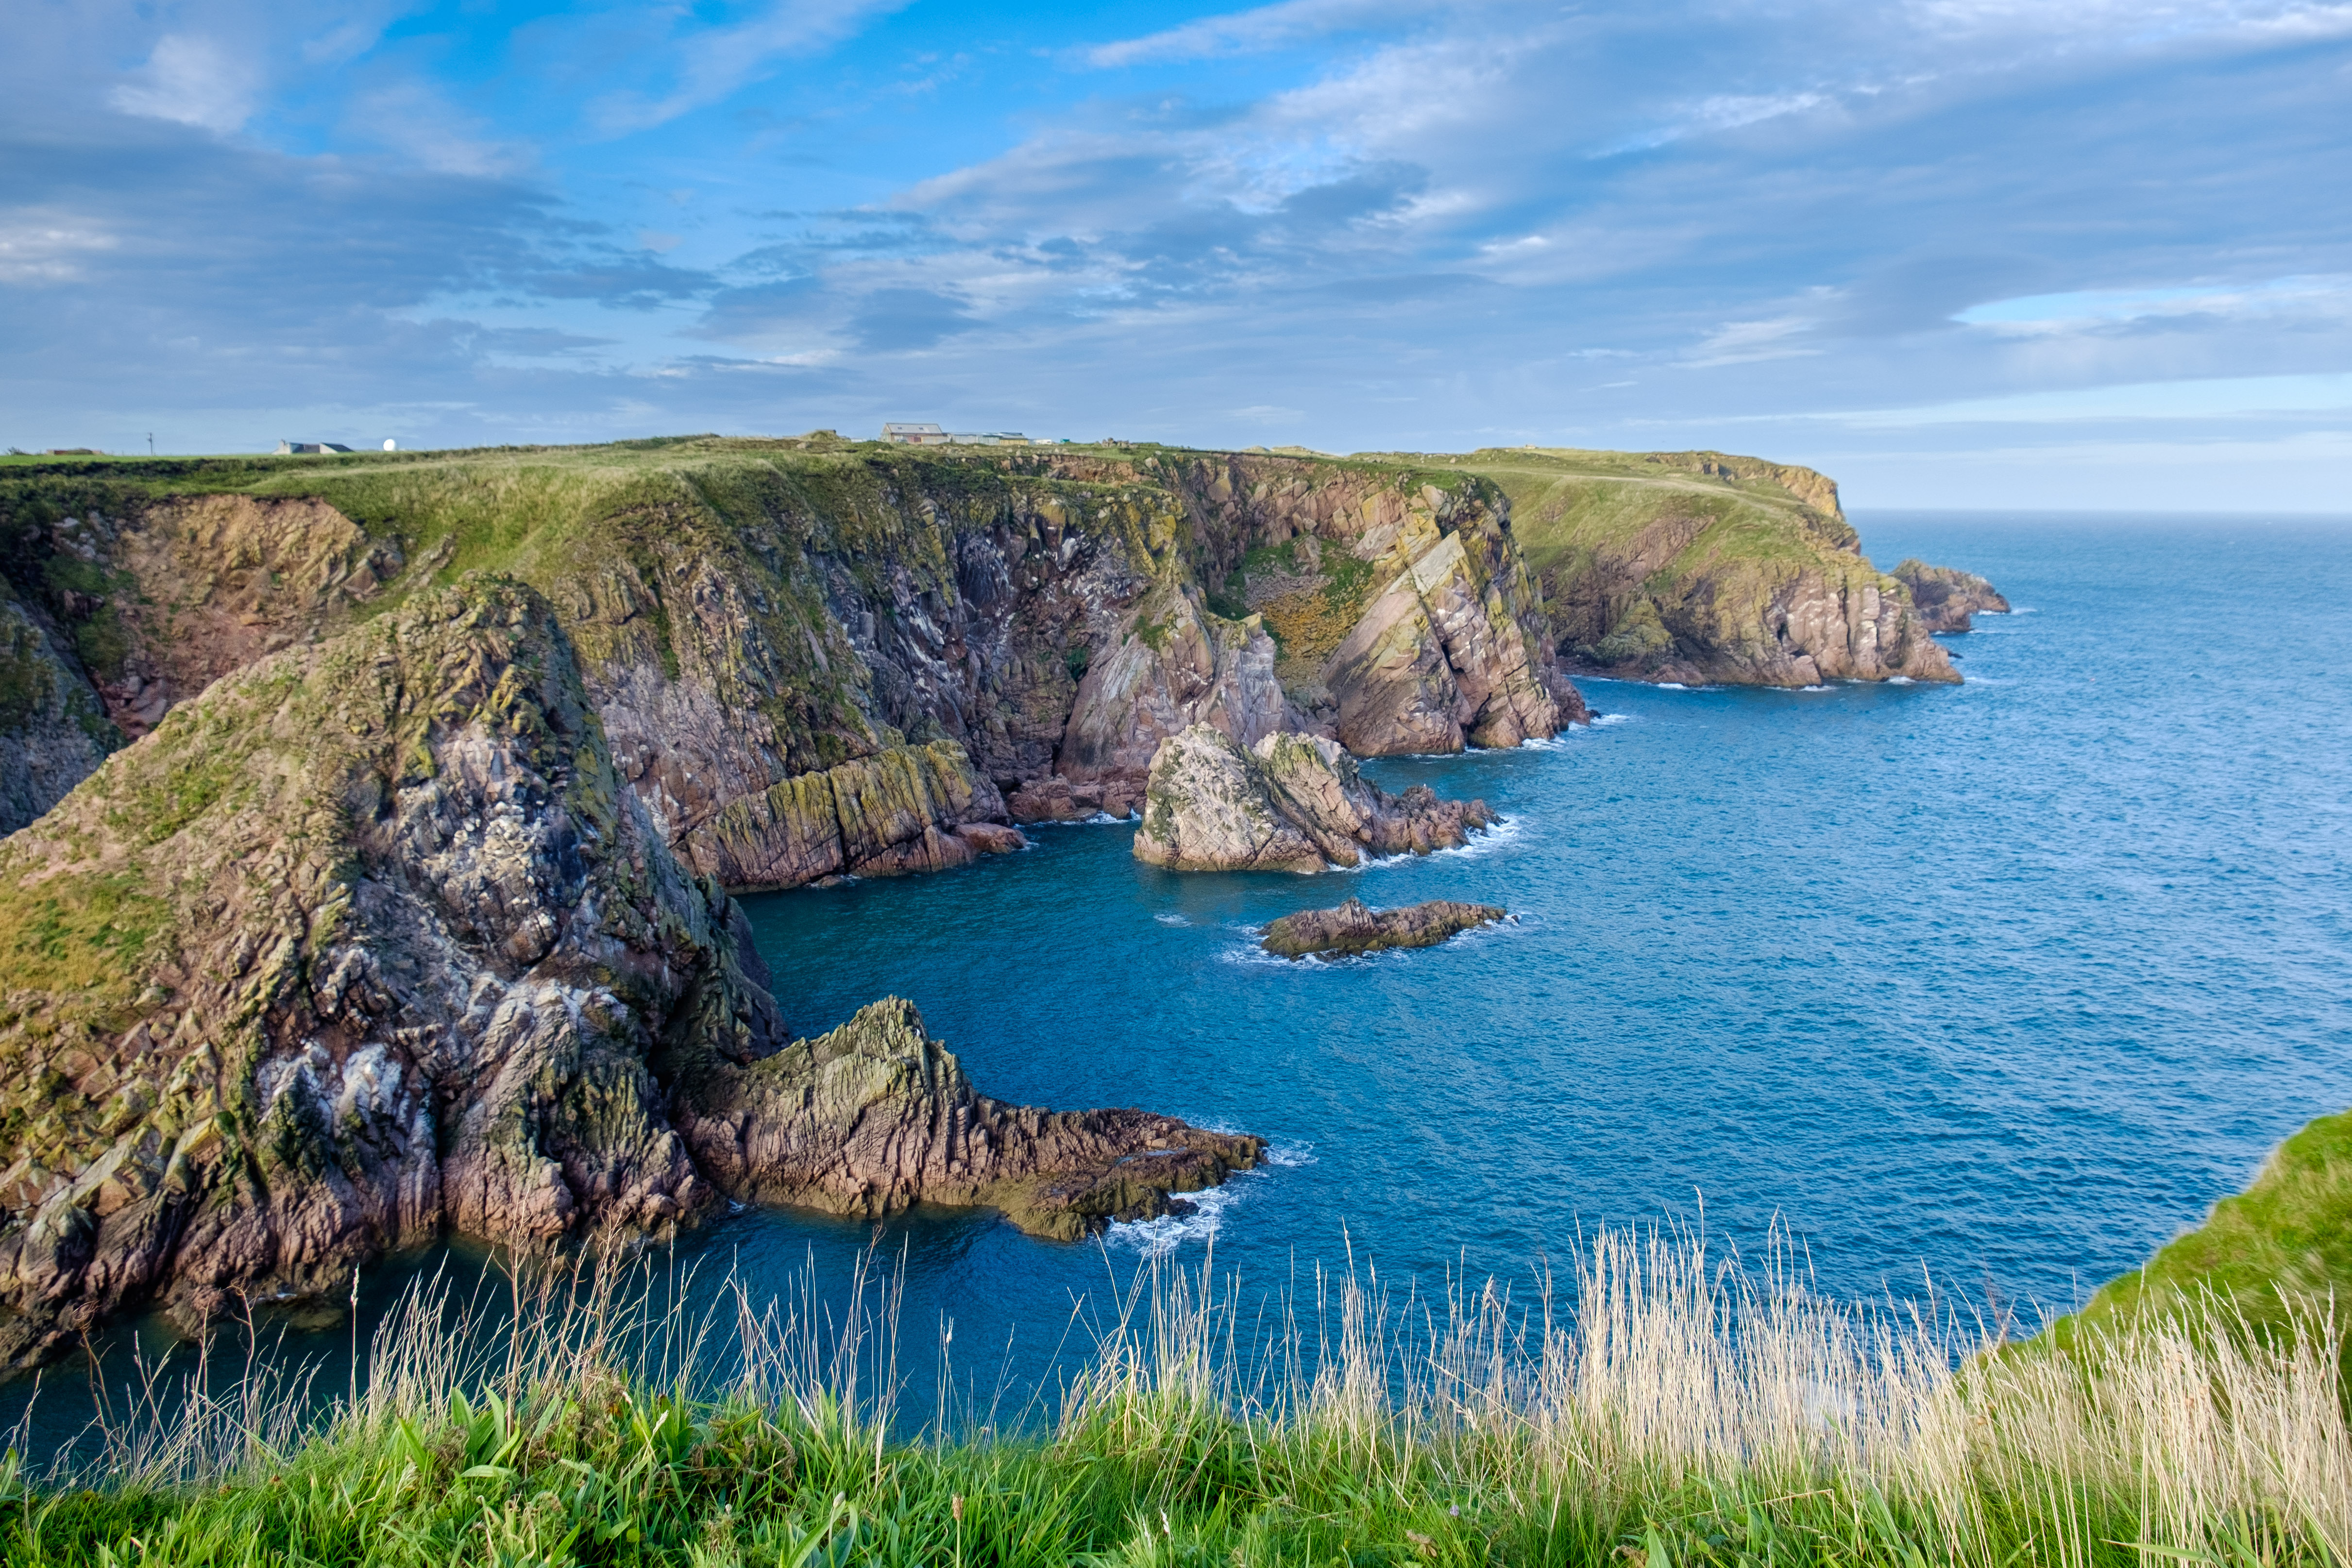
sea, coast, rock, ocean, shore, cliff, fujifilm, cove, inlet, bay, terrain, body of water, cliffs, scotland, fuji, bullers, buchan, aberdeenshire, cape, islet, landform, geographical feature